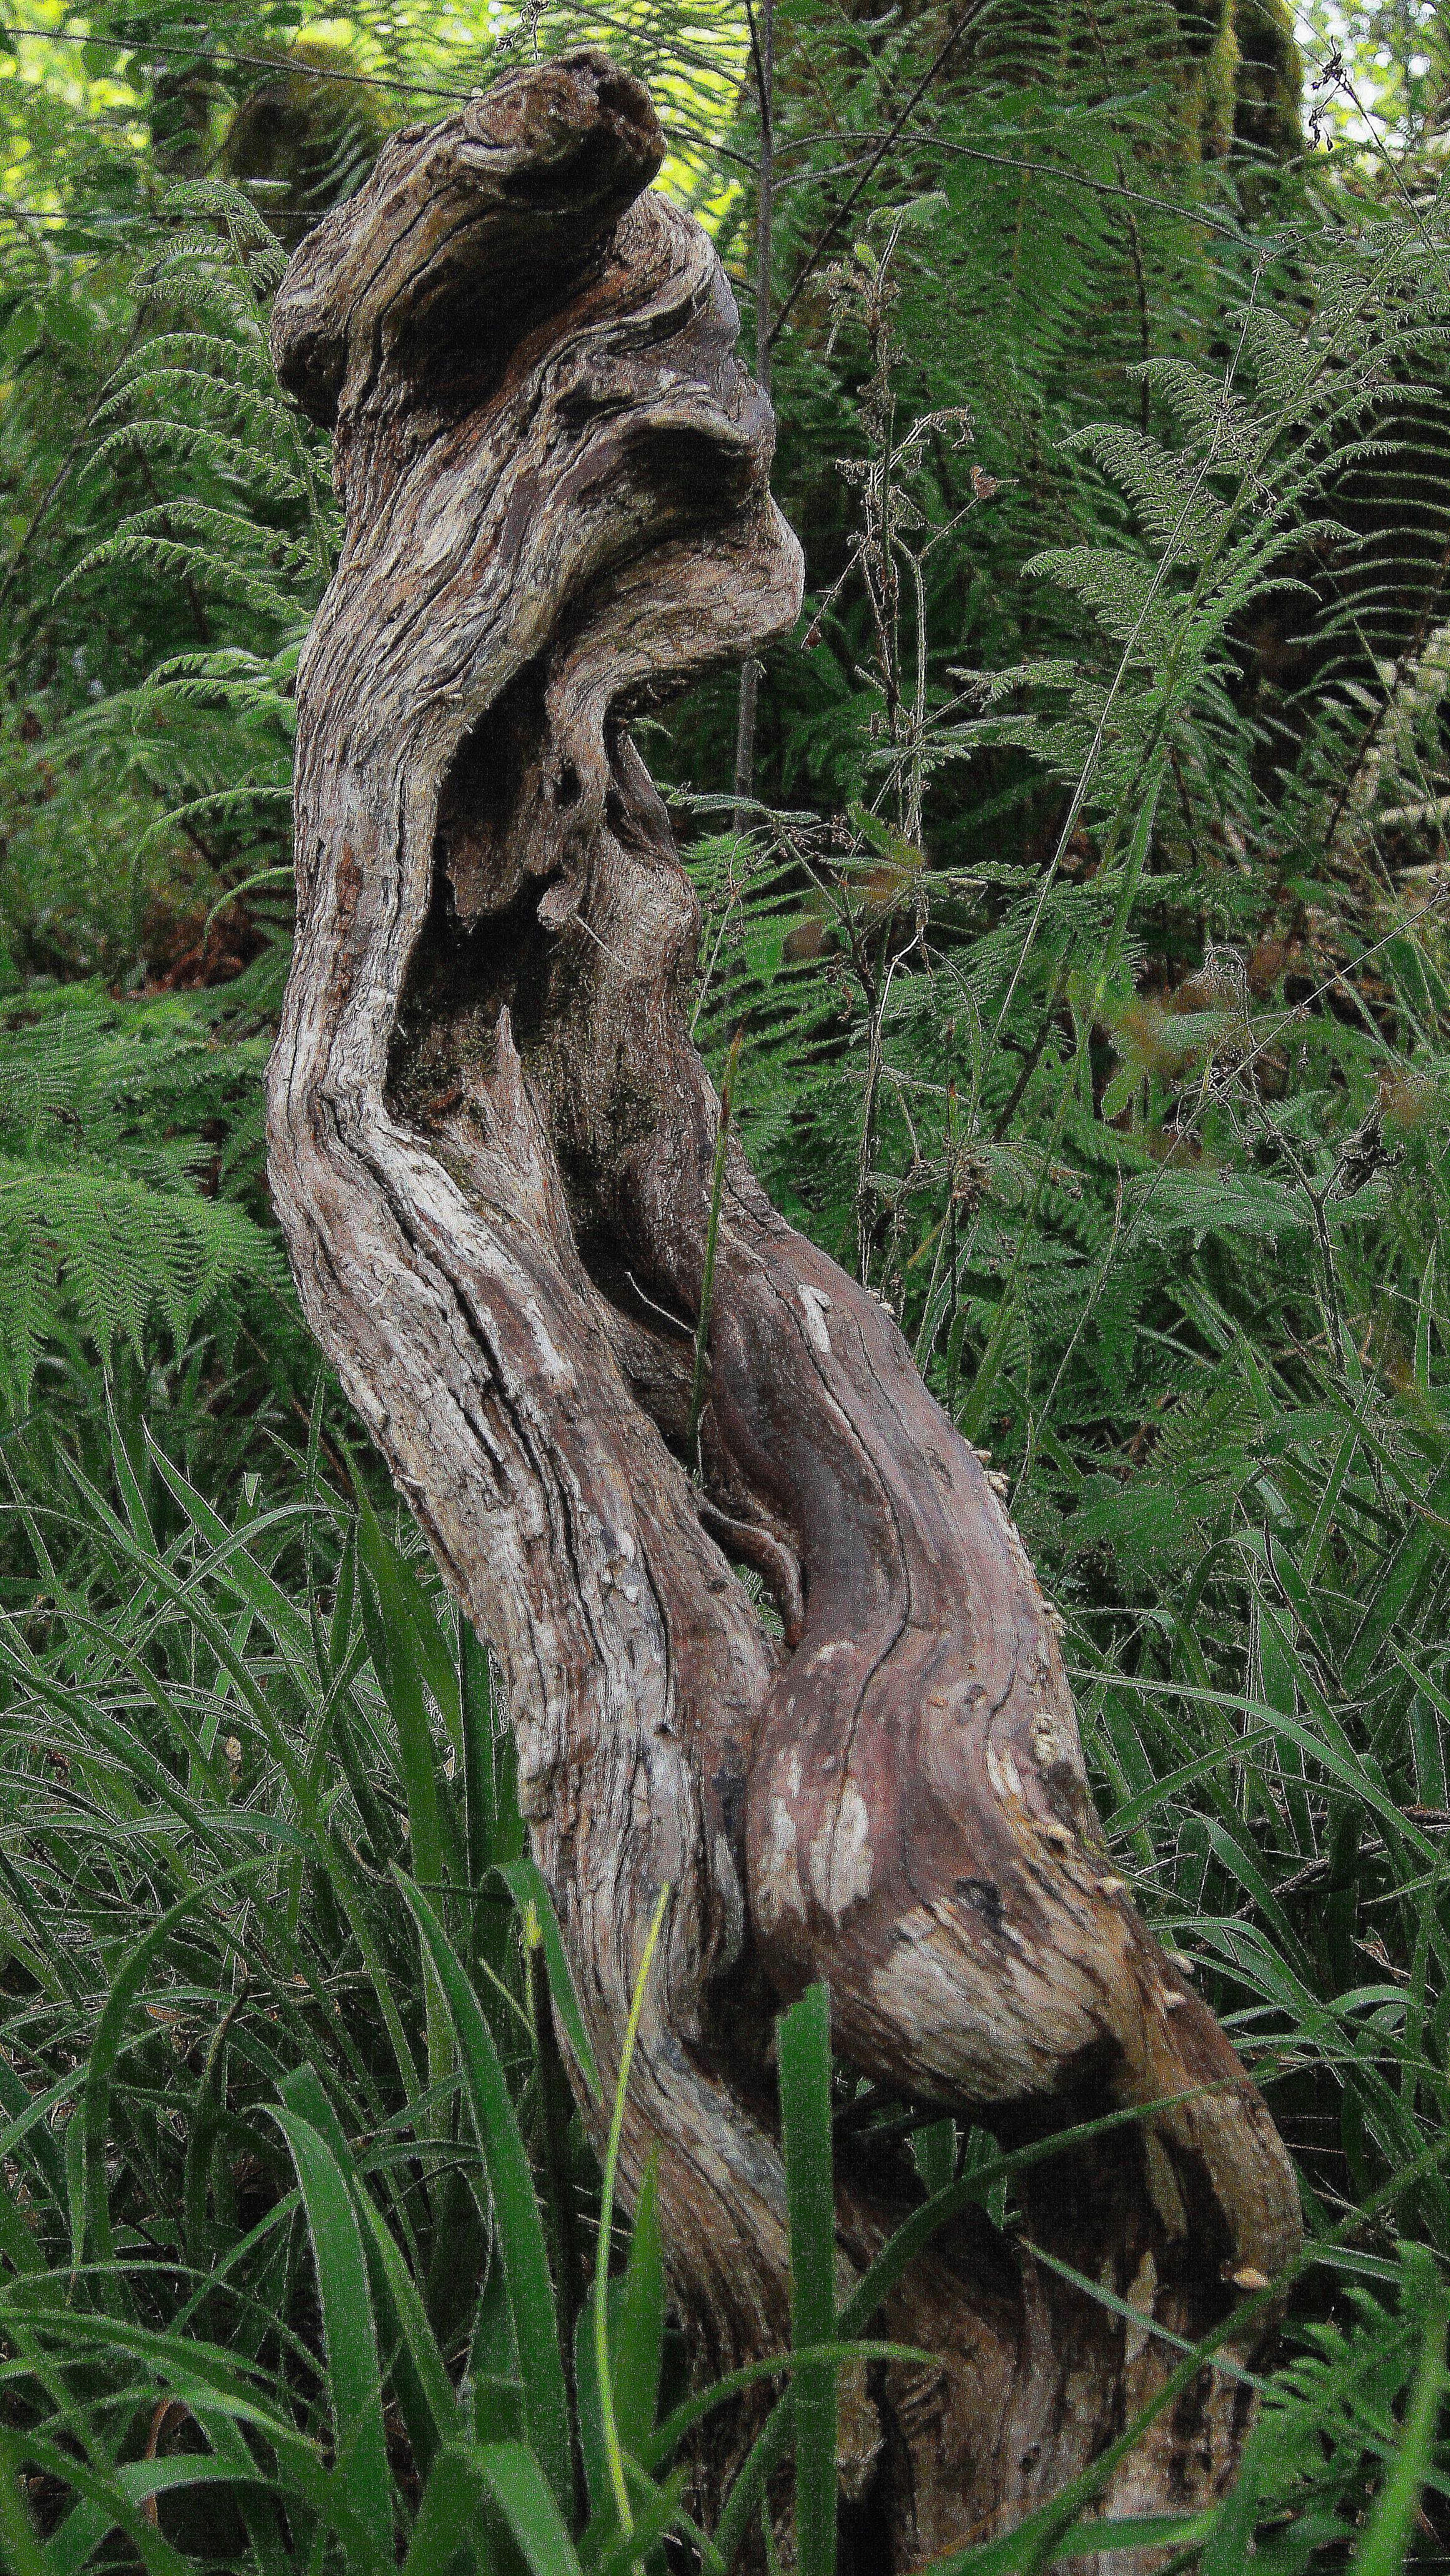
tree, forest, grass, plant, wood, flower, trunk, statue, jungle, botany, garden, root, flowers, sculpture, art, flores, woodland, tree stump, ggl1, varios, woody plant